Sky position (RA, Dec in degrees): 172.842, 12.613
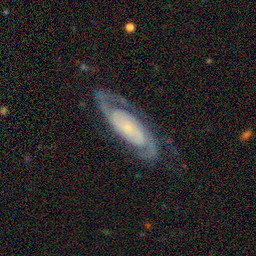
Galaxy morphology: Unbarred Loose Spiral Galaxies